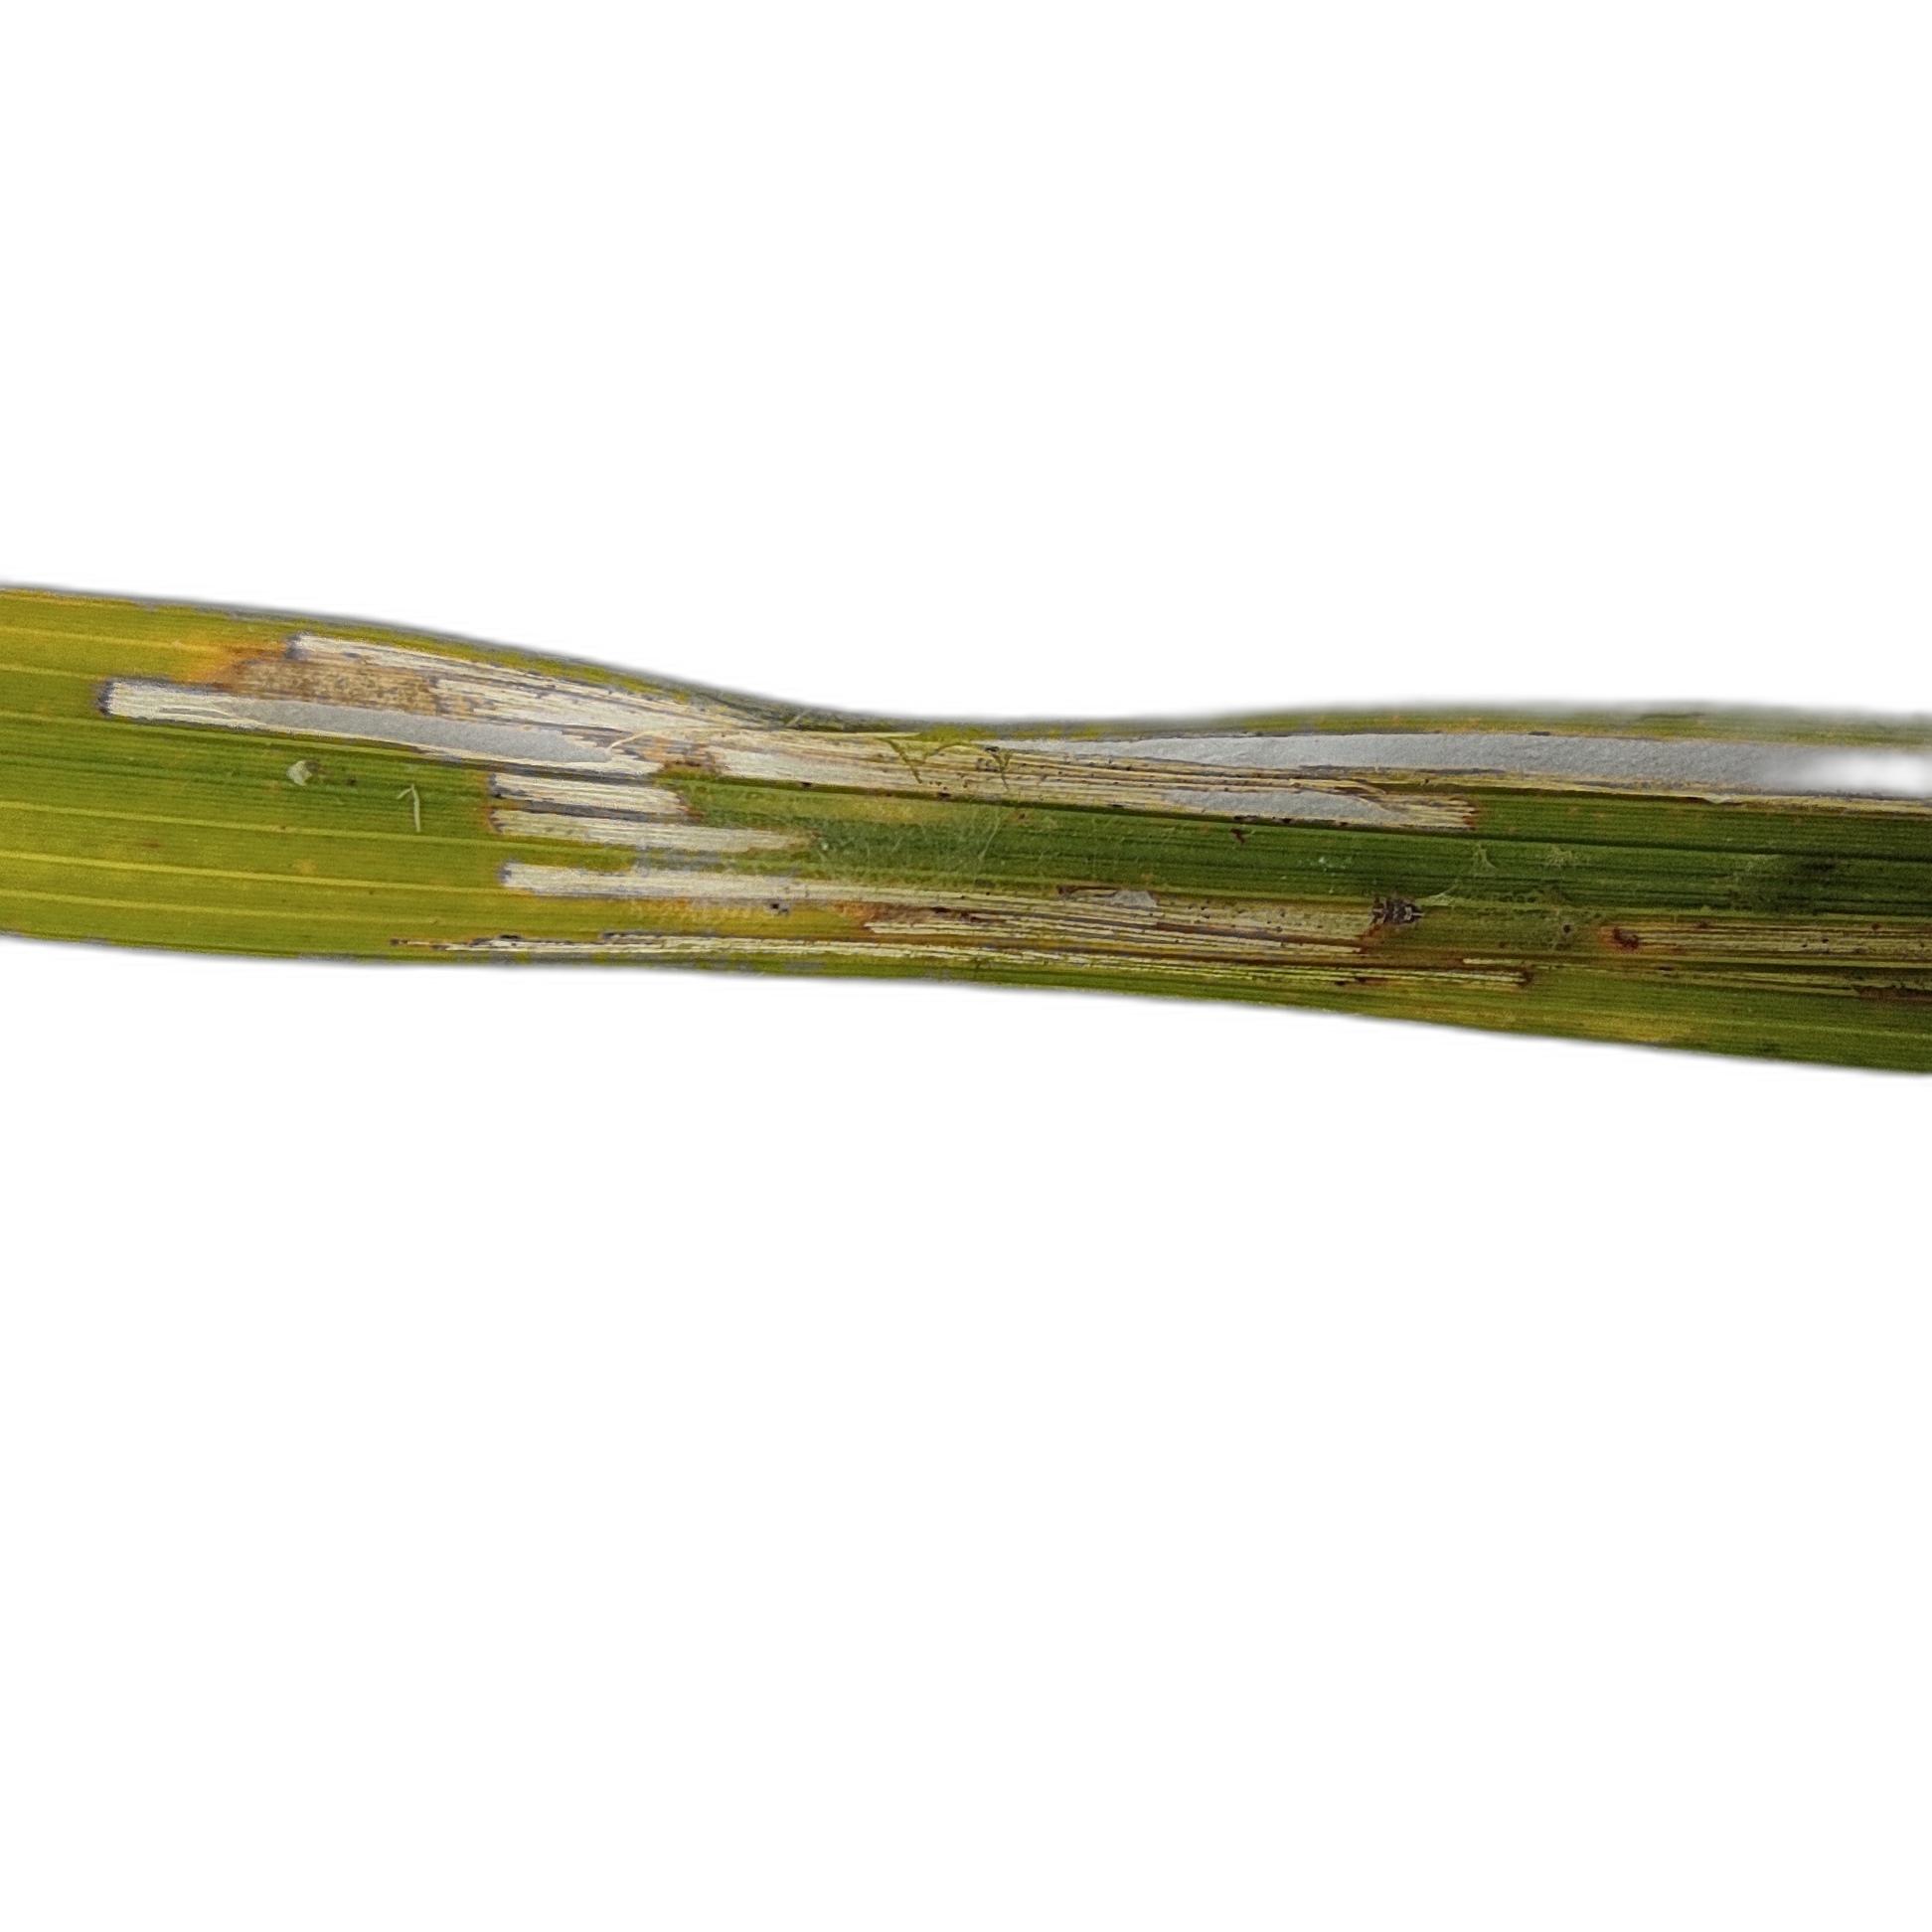
Label: Rice Leaffolder